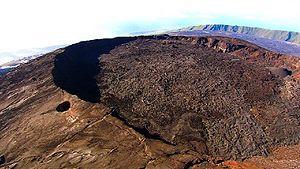
Le cratère Dolomieu est un des deux cratères volcaniques situé au sommet du Piton de la Fournaise avec le cratère Bory. Formé en 1791, il s'est brutalement effondré au cours de l'éruption d'avril 2007 alors qu'il était entièrement rempli de coulées de lave.
La Soufrière est un petit cratère volcanique au sommet du piton de la Fournaise, le volcan actif de l'île de La Réunion, département d'outre-mer français dans le sud-ouest de l'océan Indien. Située au nord du cratère Dolomieu, beaucoup plus vaste et profond qu'elle, et sur lequel elle s'ouvre en demi-lune, elle se trouve à environ 2 530 mètres d'altitude sur le territoire de la commune de Sainte-Rose et dans le cœur du parc national de La Réunion.